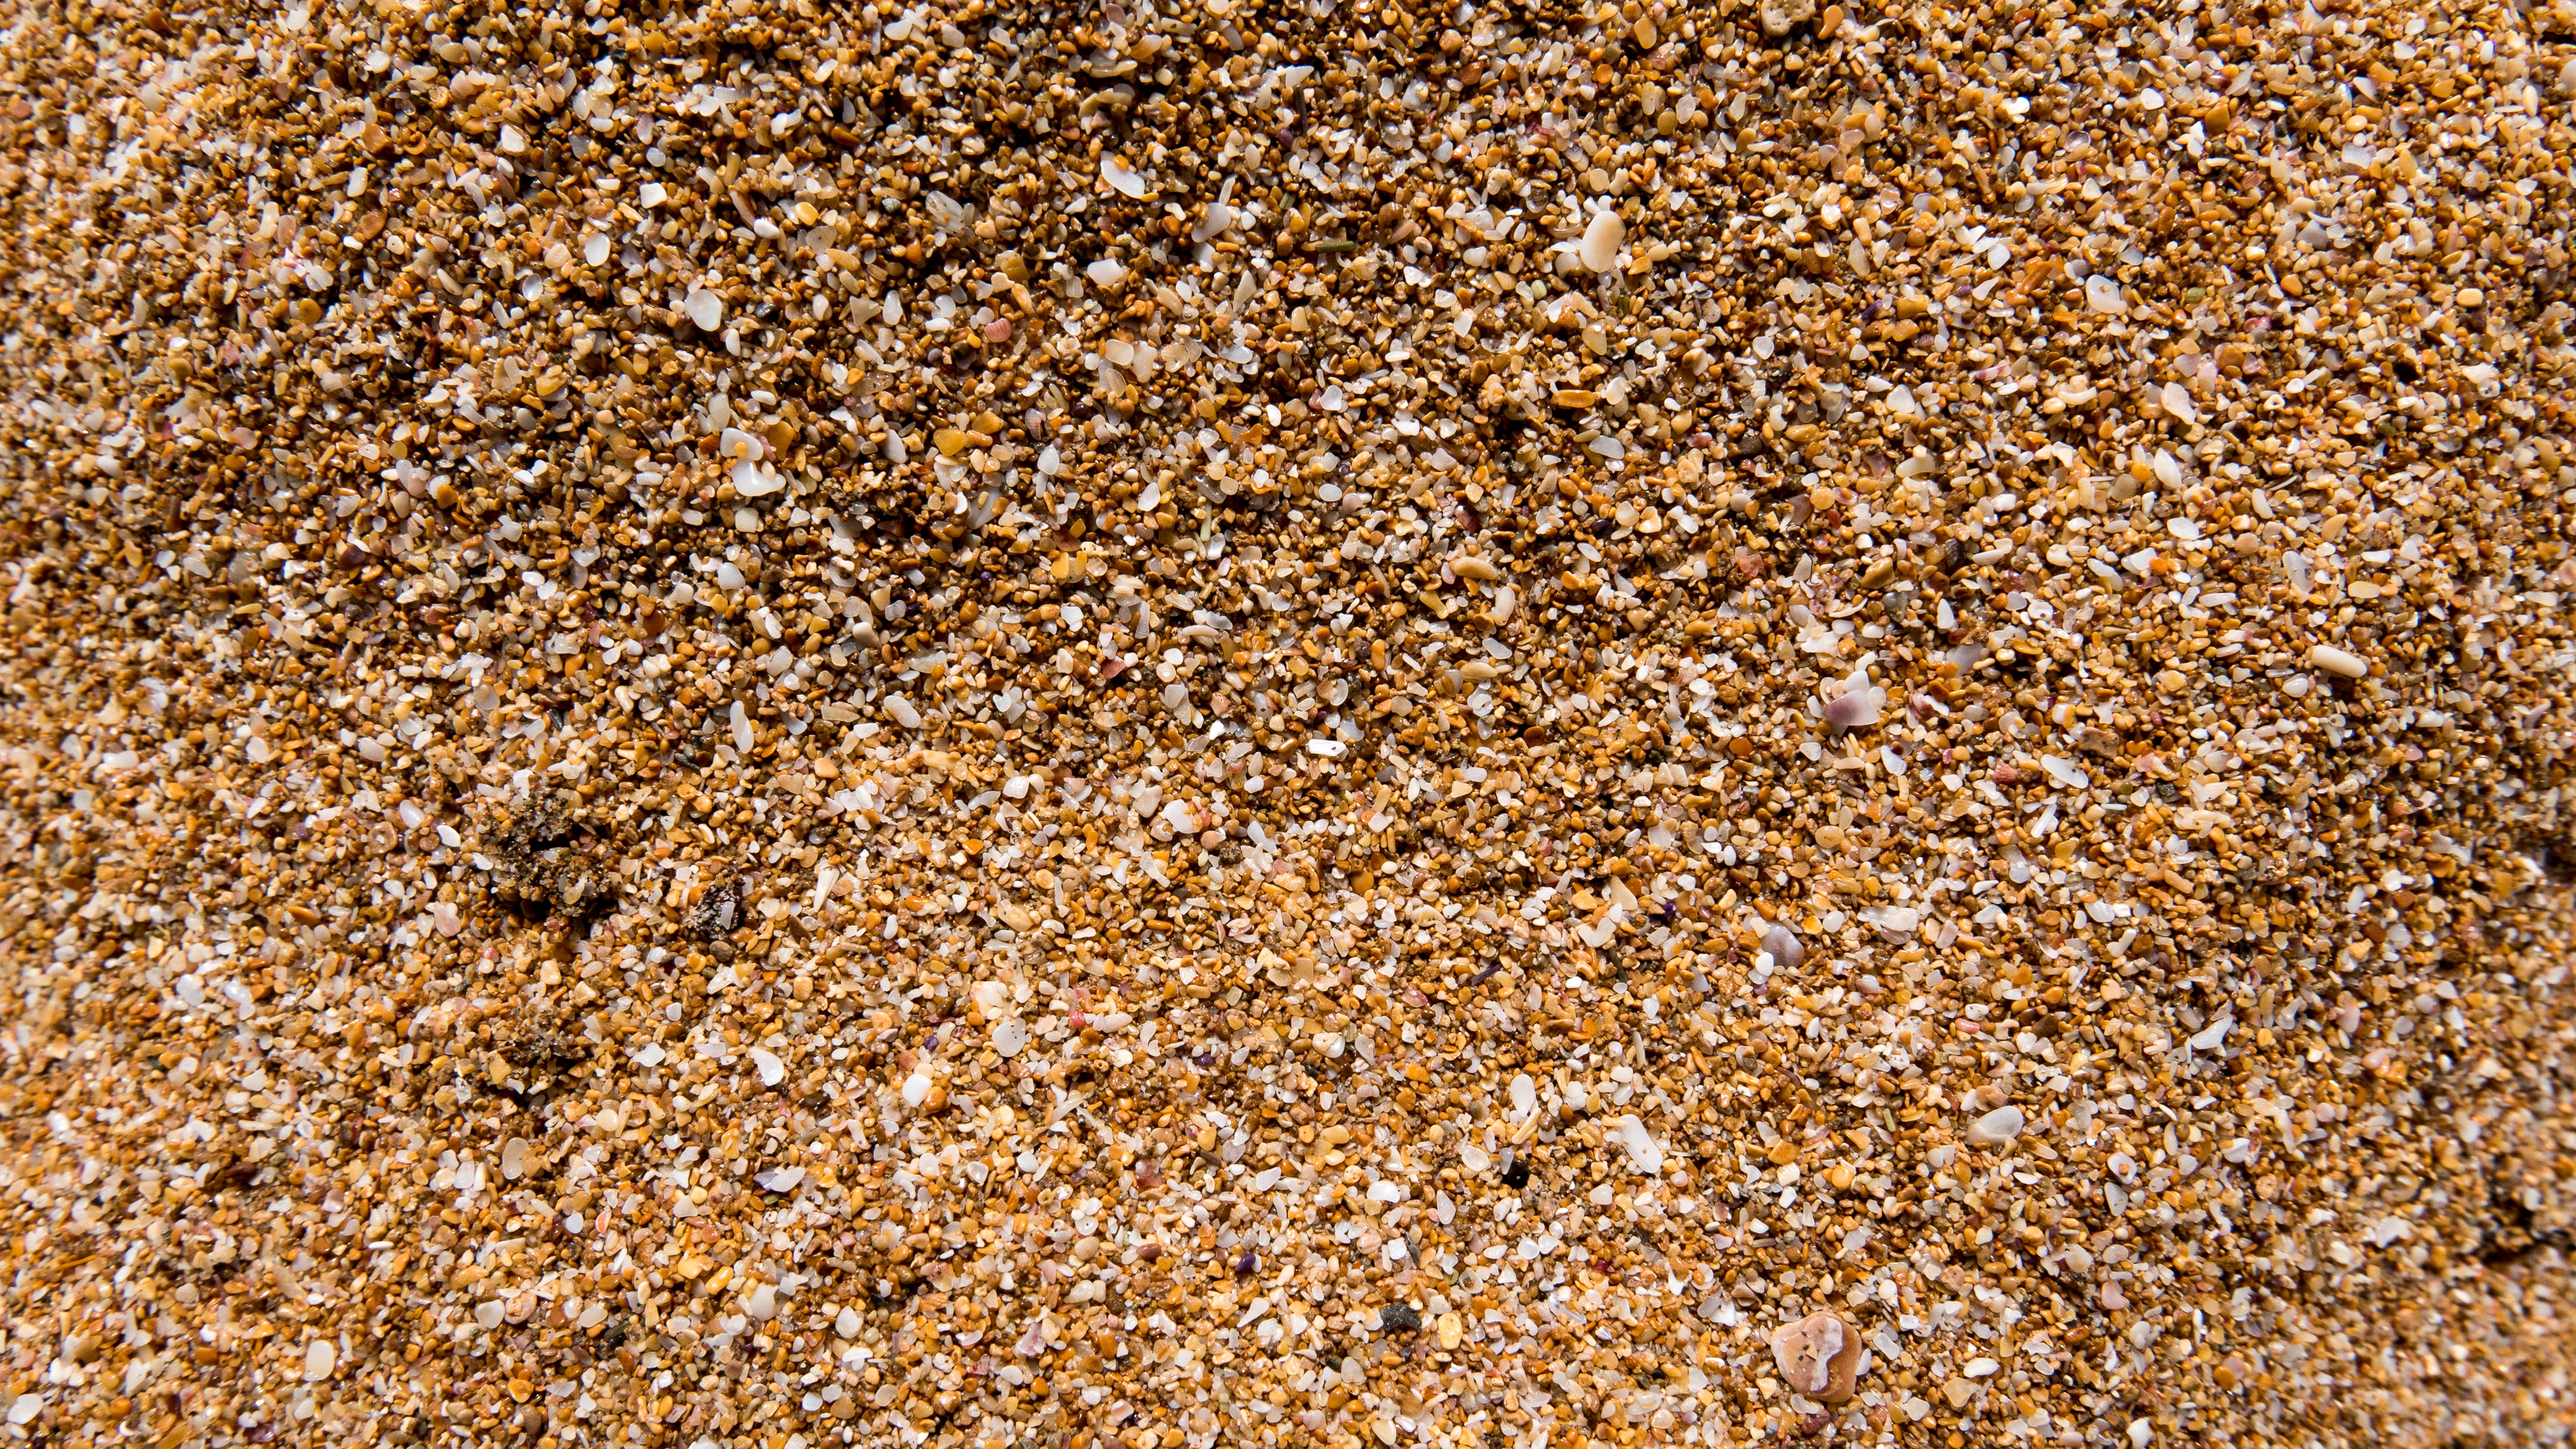
beach, sea, nature, sand, ground, texture, food, produce, crop, pebble, soil, agriculture, material, background, gravel, grains, sand beach, steinchen, grains of sand, grass family, whole grain